Charlie's Angels (2019 film)

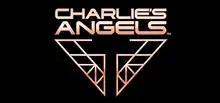
Official logo, as released by Sony Pictures.

In September 2015, Sony Pictures Entertainment announced that it was rebooting the "Charlie's Angels" franchise, with Elizabeth Banks in talks to direct the film, as well as produce, with her Brownstone Productions partner Max Handelman. Evan Spiliotopoulos was hired to write the script for the reboot film. Banks was officially confirmed as the film's director the following year in April, and rewrote the screenplay, which had previously been rewritten by Jay Basu, along with earlier touch-ups by Craig Mazin and Semi Chellas. Banks received sole screenplay credit, with "story by" billing for Spiliotopoulos and David Auburn.